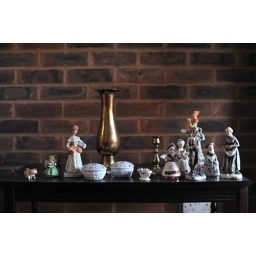
Set of porcelain statuette displayed on a coffee table against a wall background.